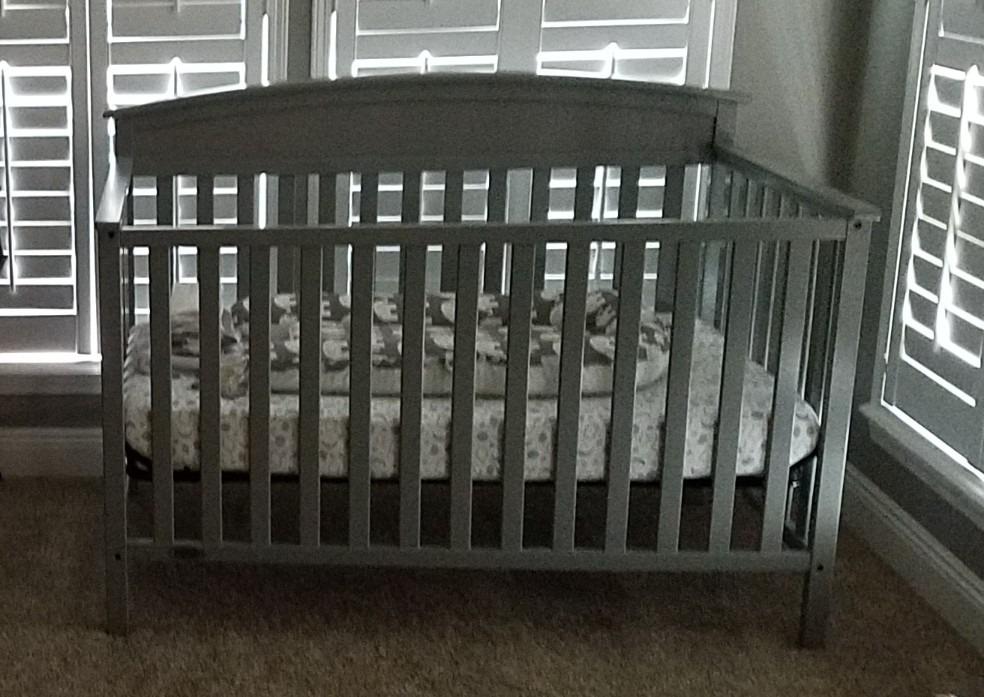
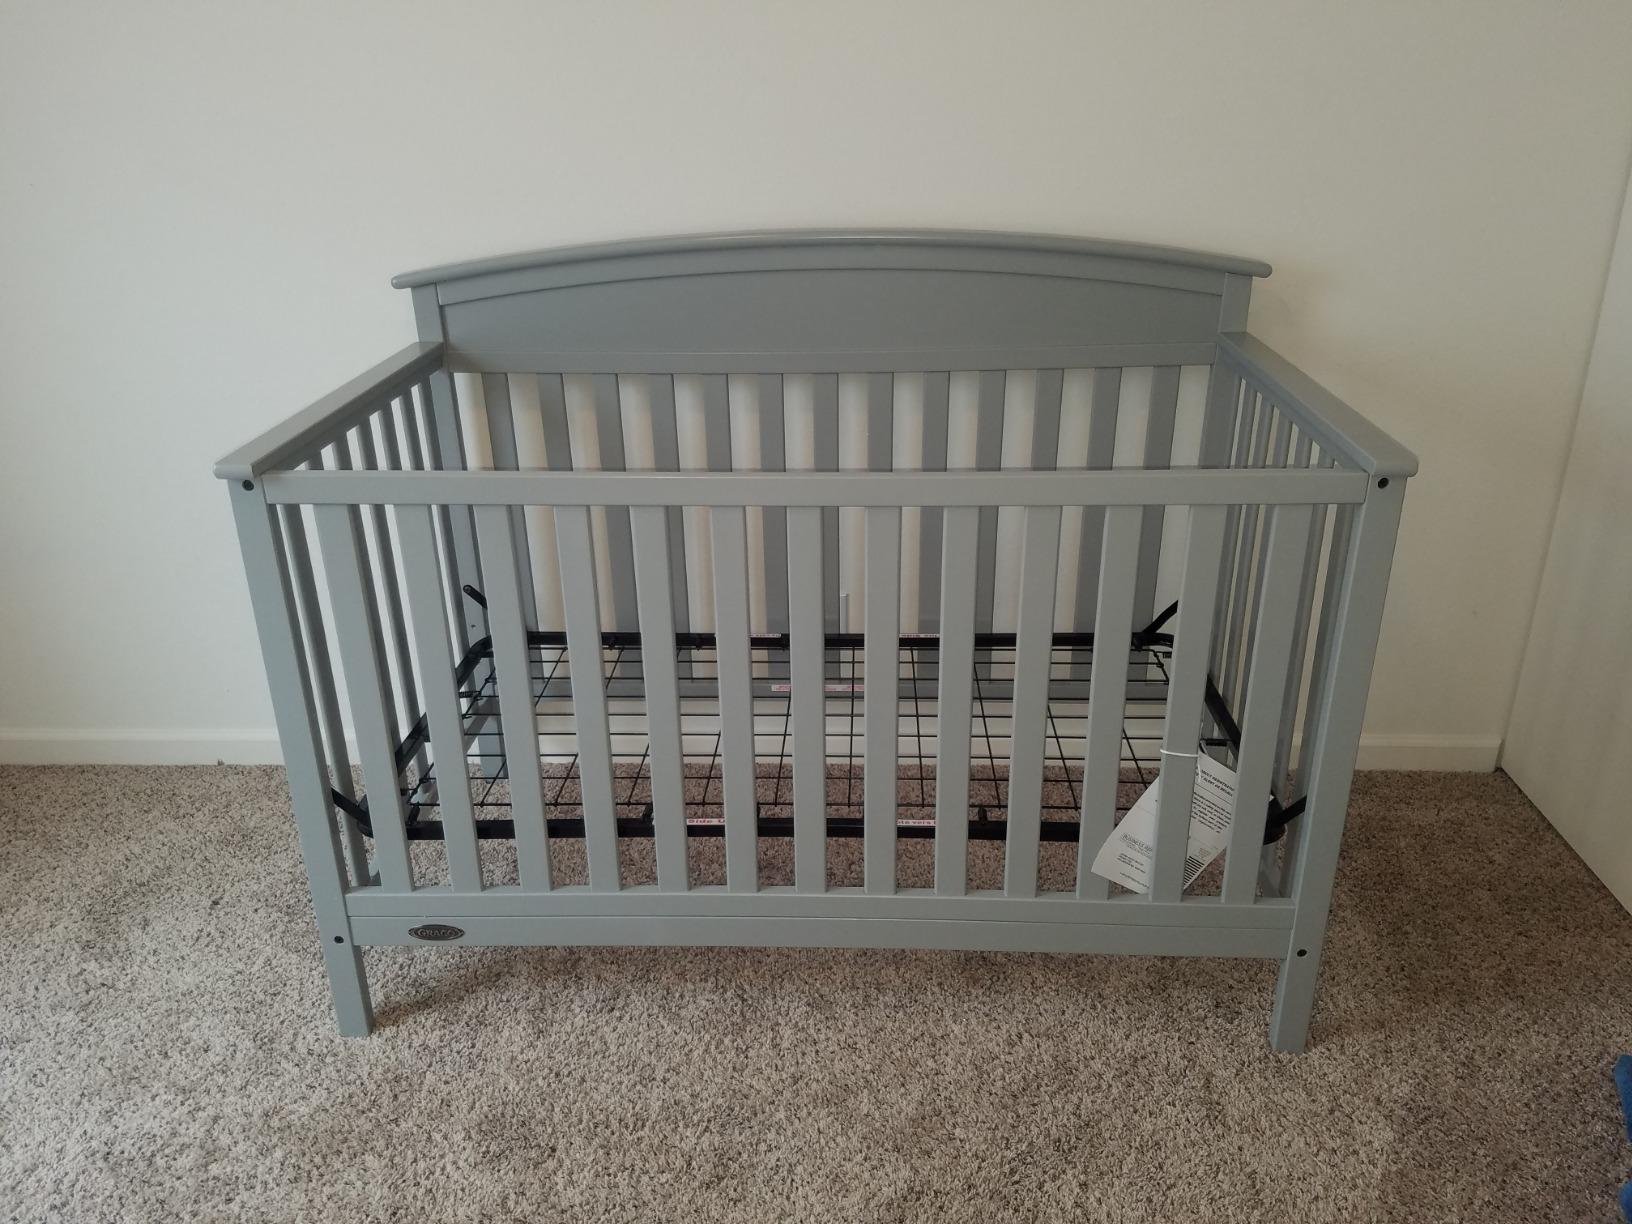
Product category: products_crib
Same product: yes